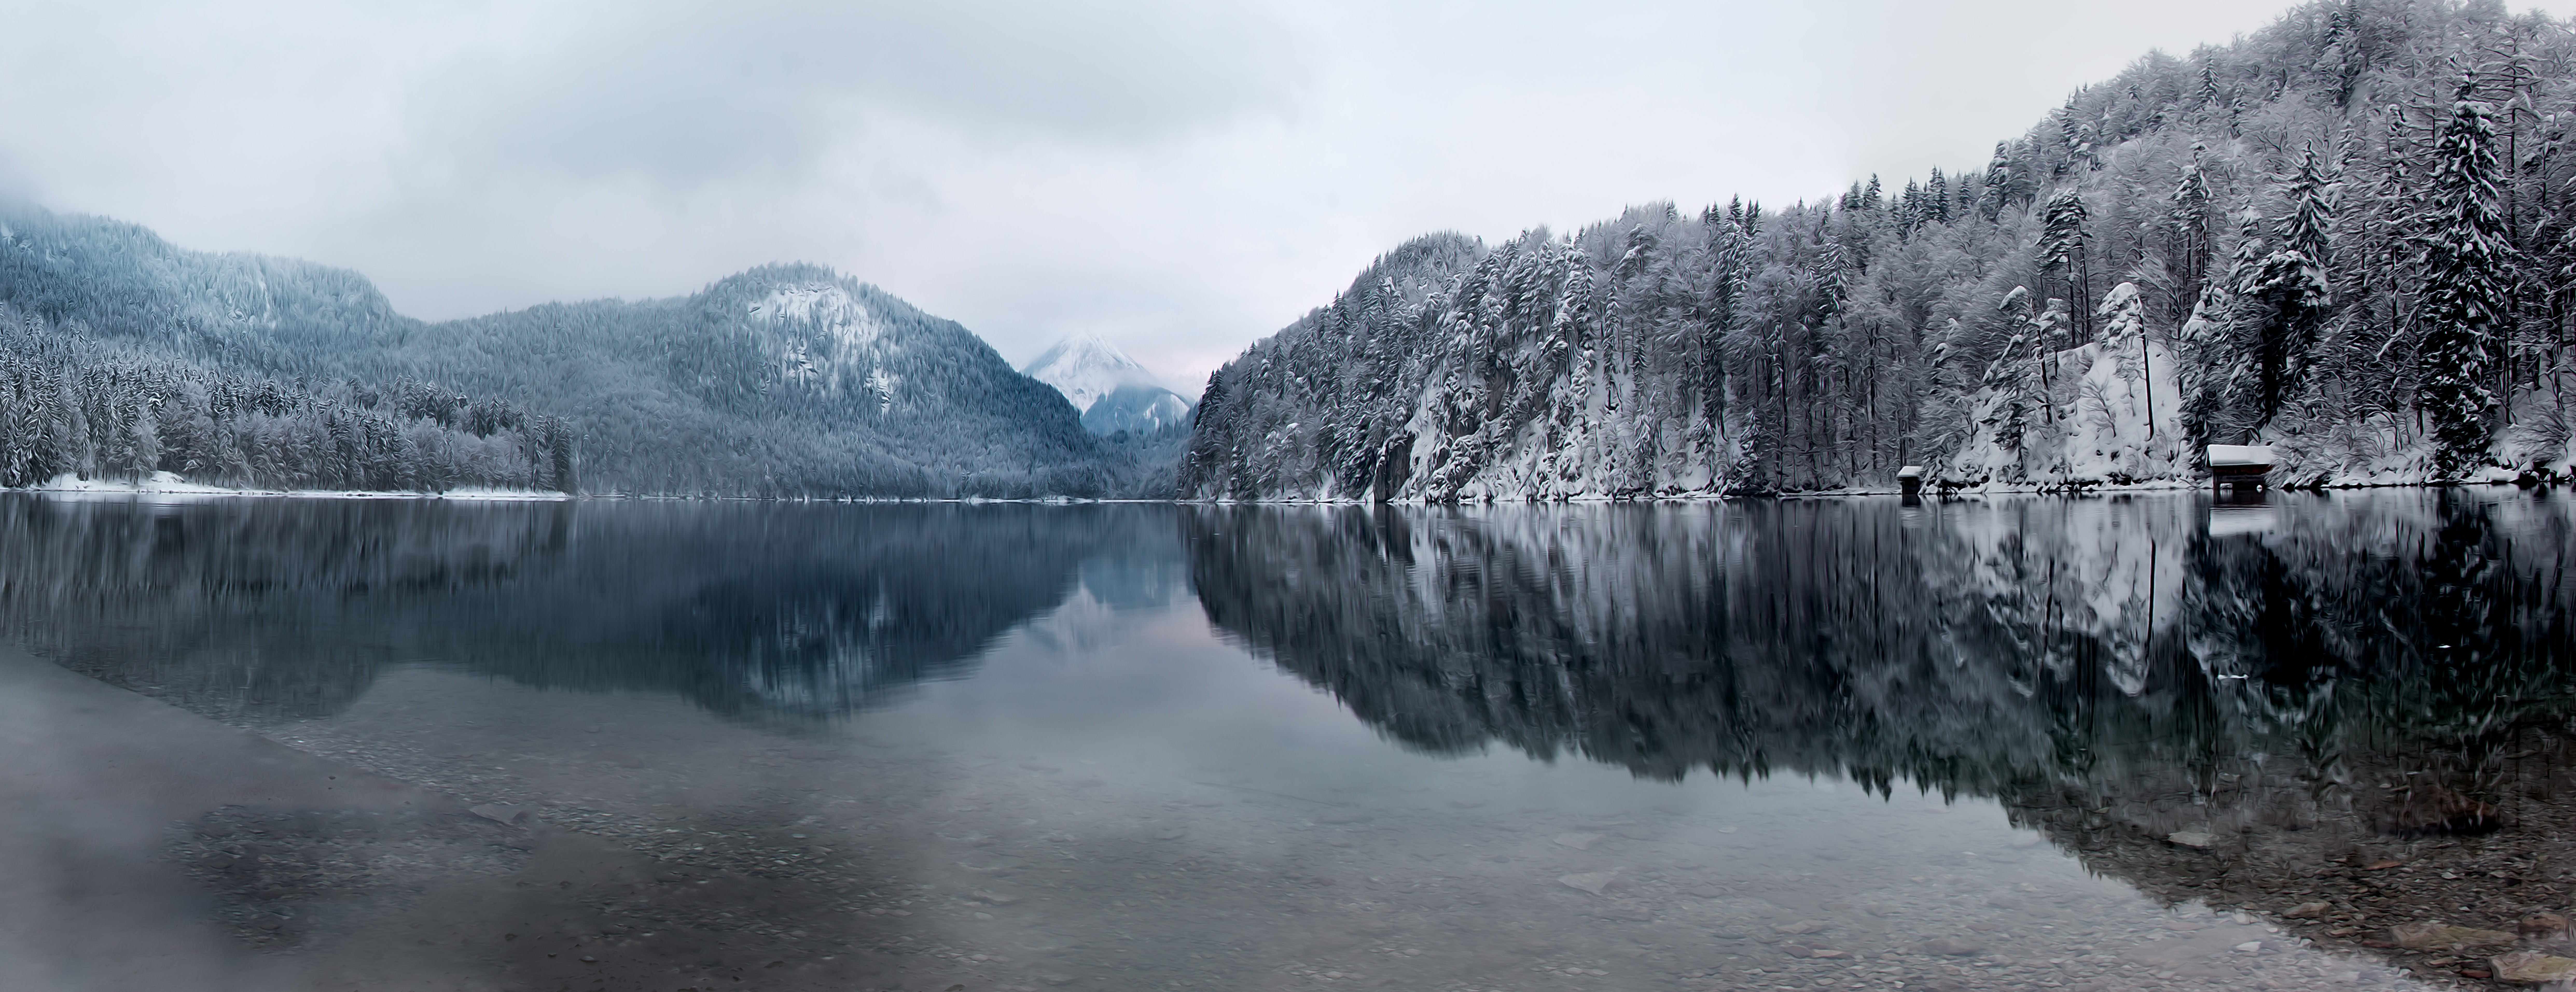
water, wilderness, mountain, snow, winter, mist, white, lake, mountain range, ice, reflection, weather, calm, reservoir, trees, mountains, alps, mirror, reflections, see, bayern, bavaria, fssen, spiegel, loch, alpsee, atmospheric phenomenon, glacial landform, geological phenomenon